Nikolai Lukashenko

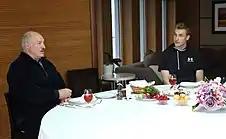
Nikolai and his father during a dinner with Vladimir Putin, 2021

Lukashenko appeared in public for the first time in 2008. He has attracted significant media attention as his father, President Alexander Lukashenko, has frequently taken him to official ceremonies and state visits, including meetings with Venezuelan president Hugo Chávez, Russia's president Dmitry Medvedev, Pope Benedict XVI, and US president Barack Obama. According to his father, this was at Nikolai's insistence; however, it has been speculated that Nikolai was being positioned as a potential successor to Alexander's presidency. He attracted further media attention in 2013, when Alexander stated that his son would become a President of Belarus, causing numerous speculations in the press. In 2015, Lukashenko, at the age of 10, took part in a session of the United Nations General Assembly. In June 2020, he and his father attended the Moscow Victory Day Parade on Red Square.